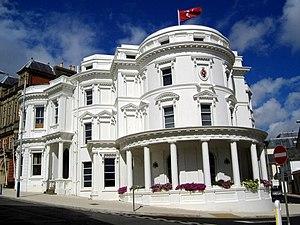
Le gouvernement de l'île de Man est l'organe exécutif de l'île de Man. Il est dirigé par le ministre en chef nommé par le lieutenant-gouverneur de l'île de Man qui représente la Couronne.